Begdili

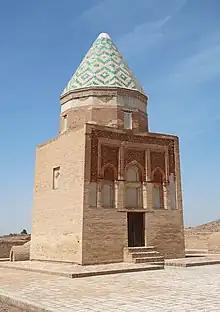
Mausoleum of Khwarazm Shah Il-Arslan in Turkmenistan

Information about the origin of the Begdili mostly comes from the famous statesman and historian of the Ilkhanate, Rashid-al-Din Hamadani in his "Jami' al-tawarikh" (Compendium of Chronicles), and from the work of the Khan of Khiva Abu al-Ghazi Bahadur, titled "Genealogy of Turkmens".